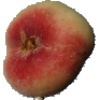
Label: Peach Flat 1